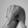
ASL letter: Q